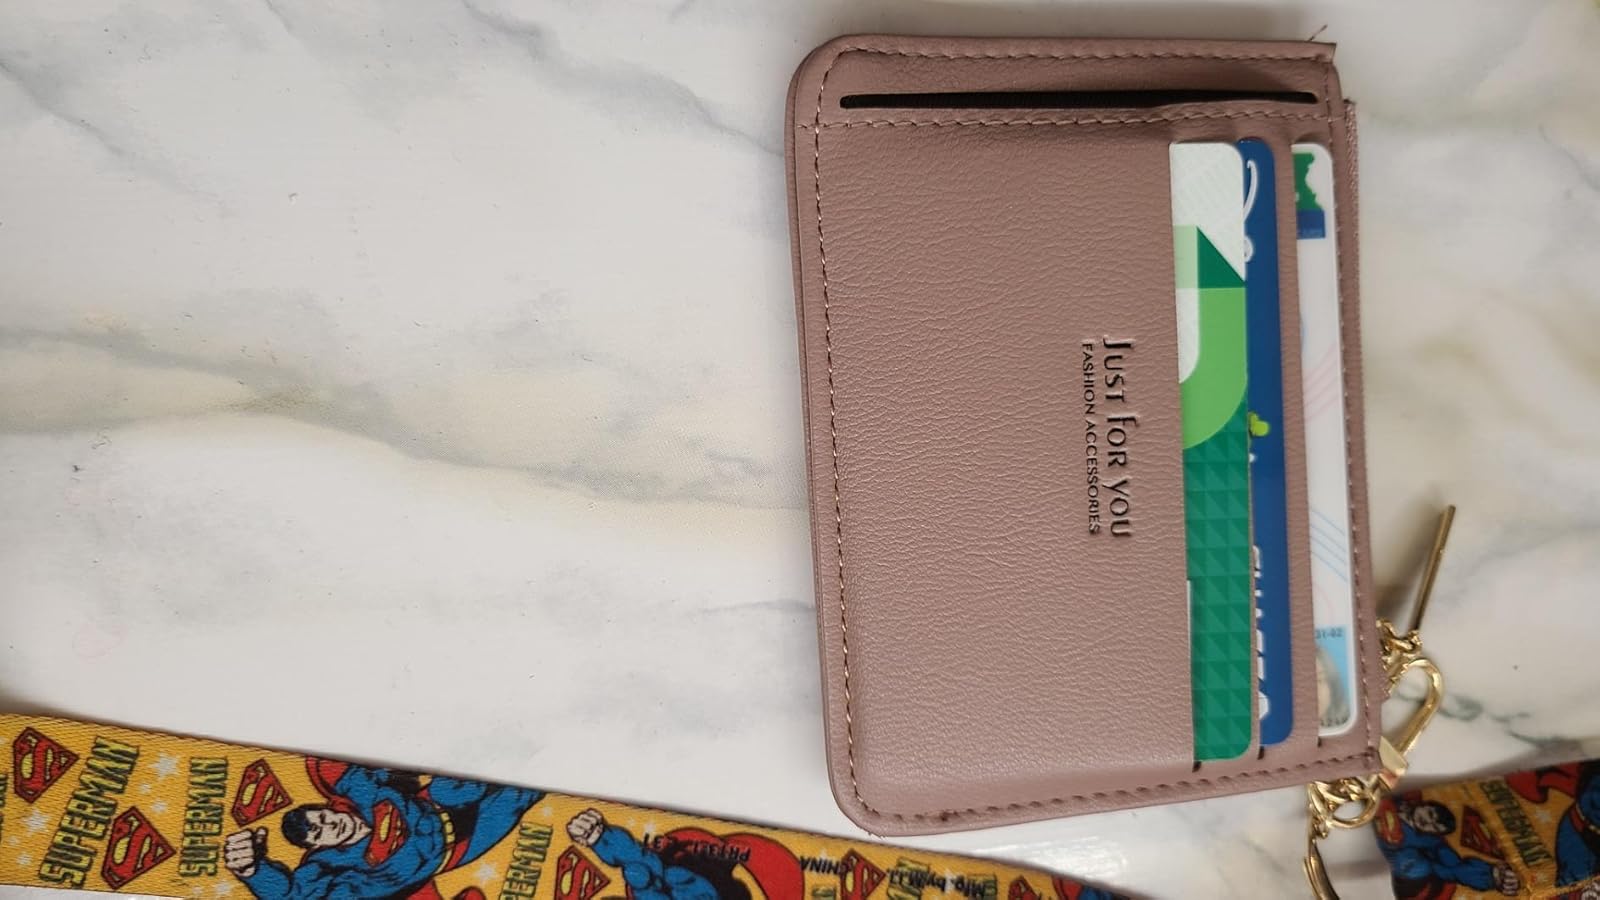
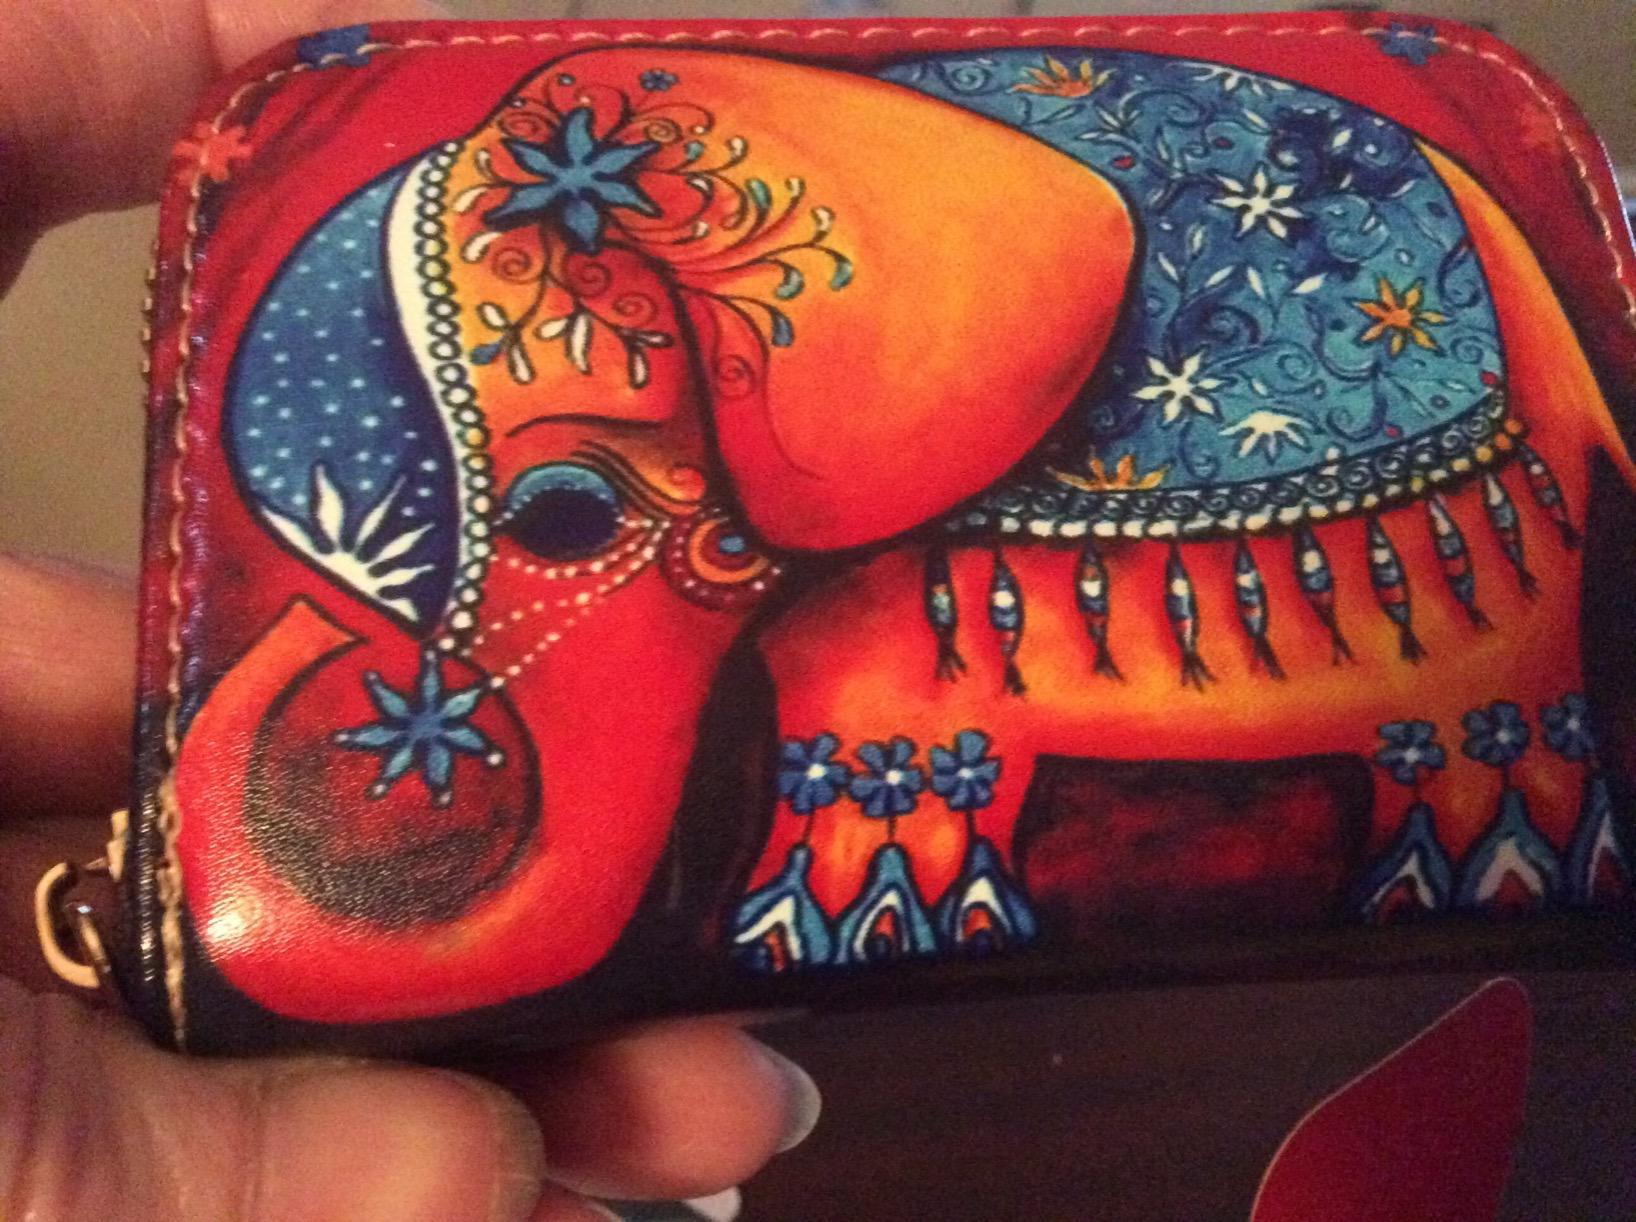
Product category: accessories_keychain
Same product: no